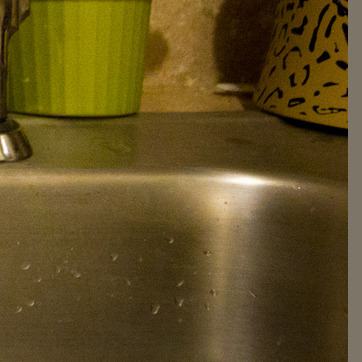
Material: metal